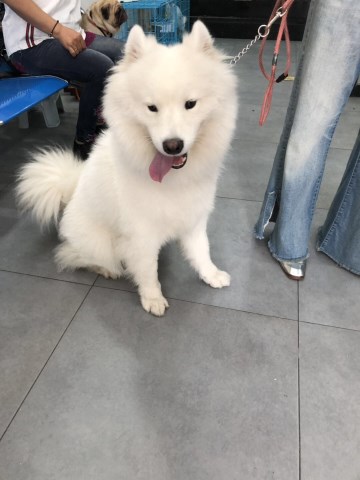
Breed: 2192-n000088-Samoyed